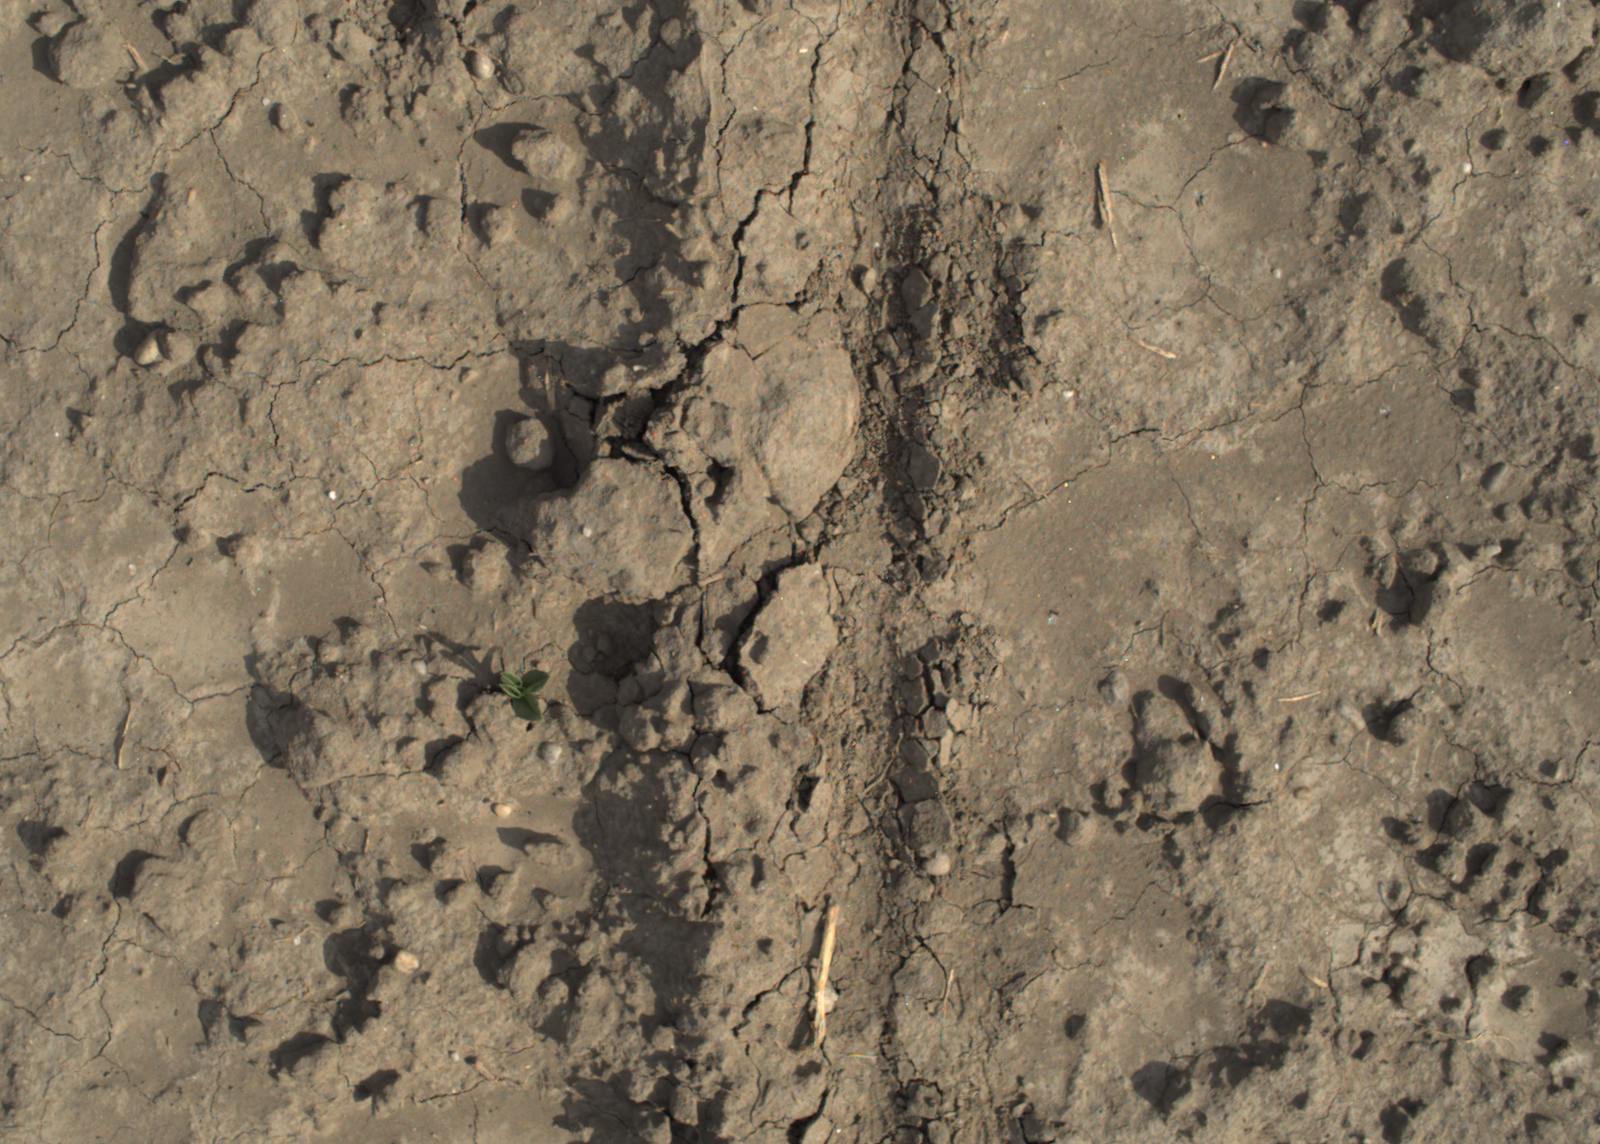
Capture date: 16.09.2021 11:07:14
Weather: mixed
Wind: light
Seeding date: 02.09.2021
Plant canopy height (mm): 957